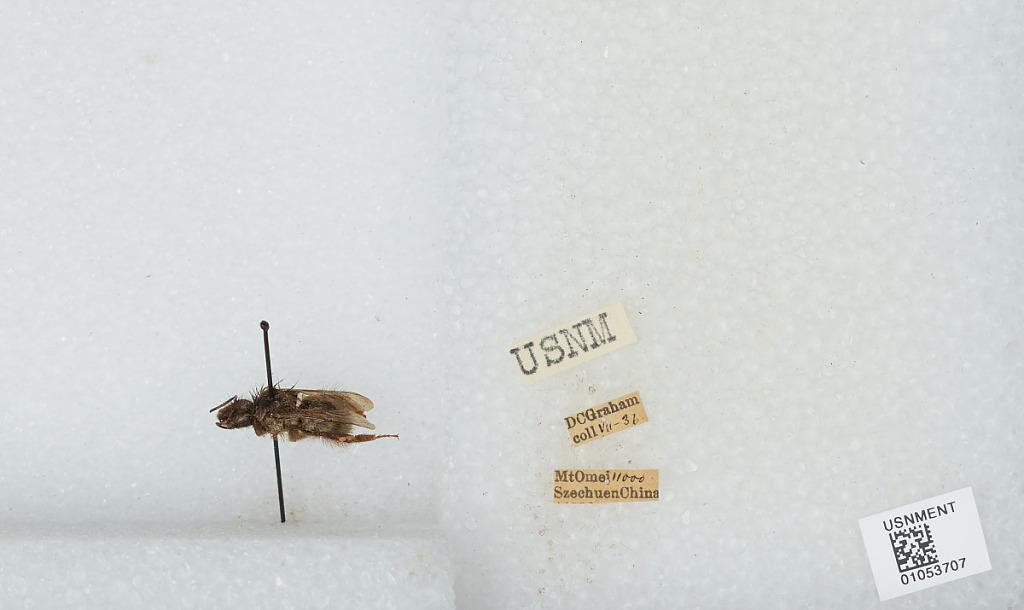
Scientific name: Bombus sp.
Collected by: D. Graham
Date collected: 1936-7-
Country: China
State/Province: Sichuan
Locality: Mt Emei